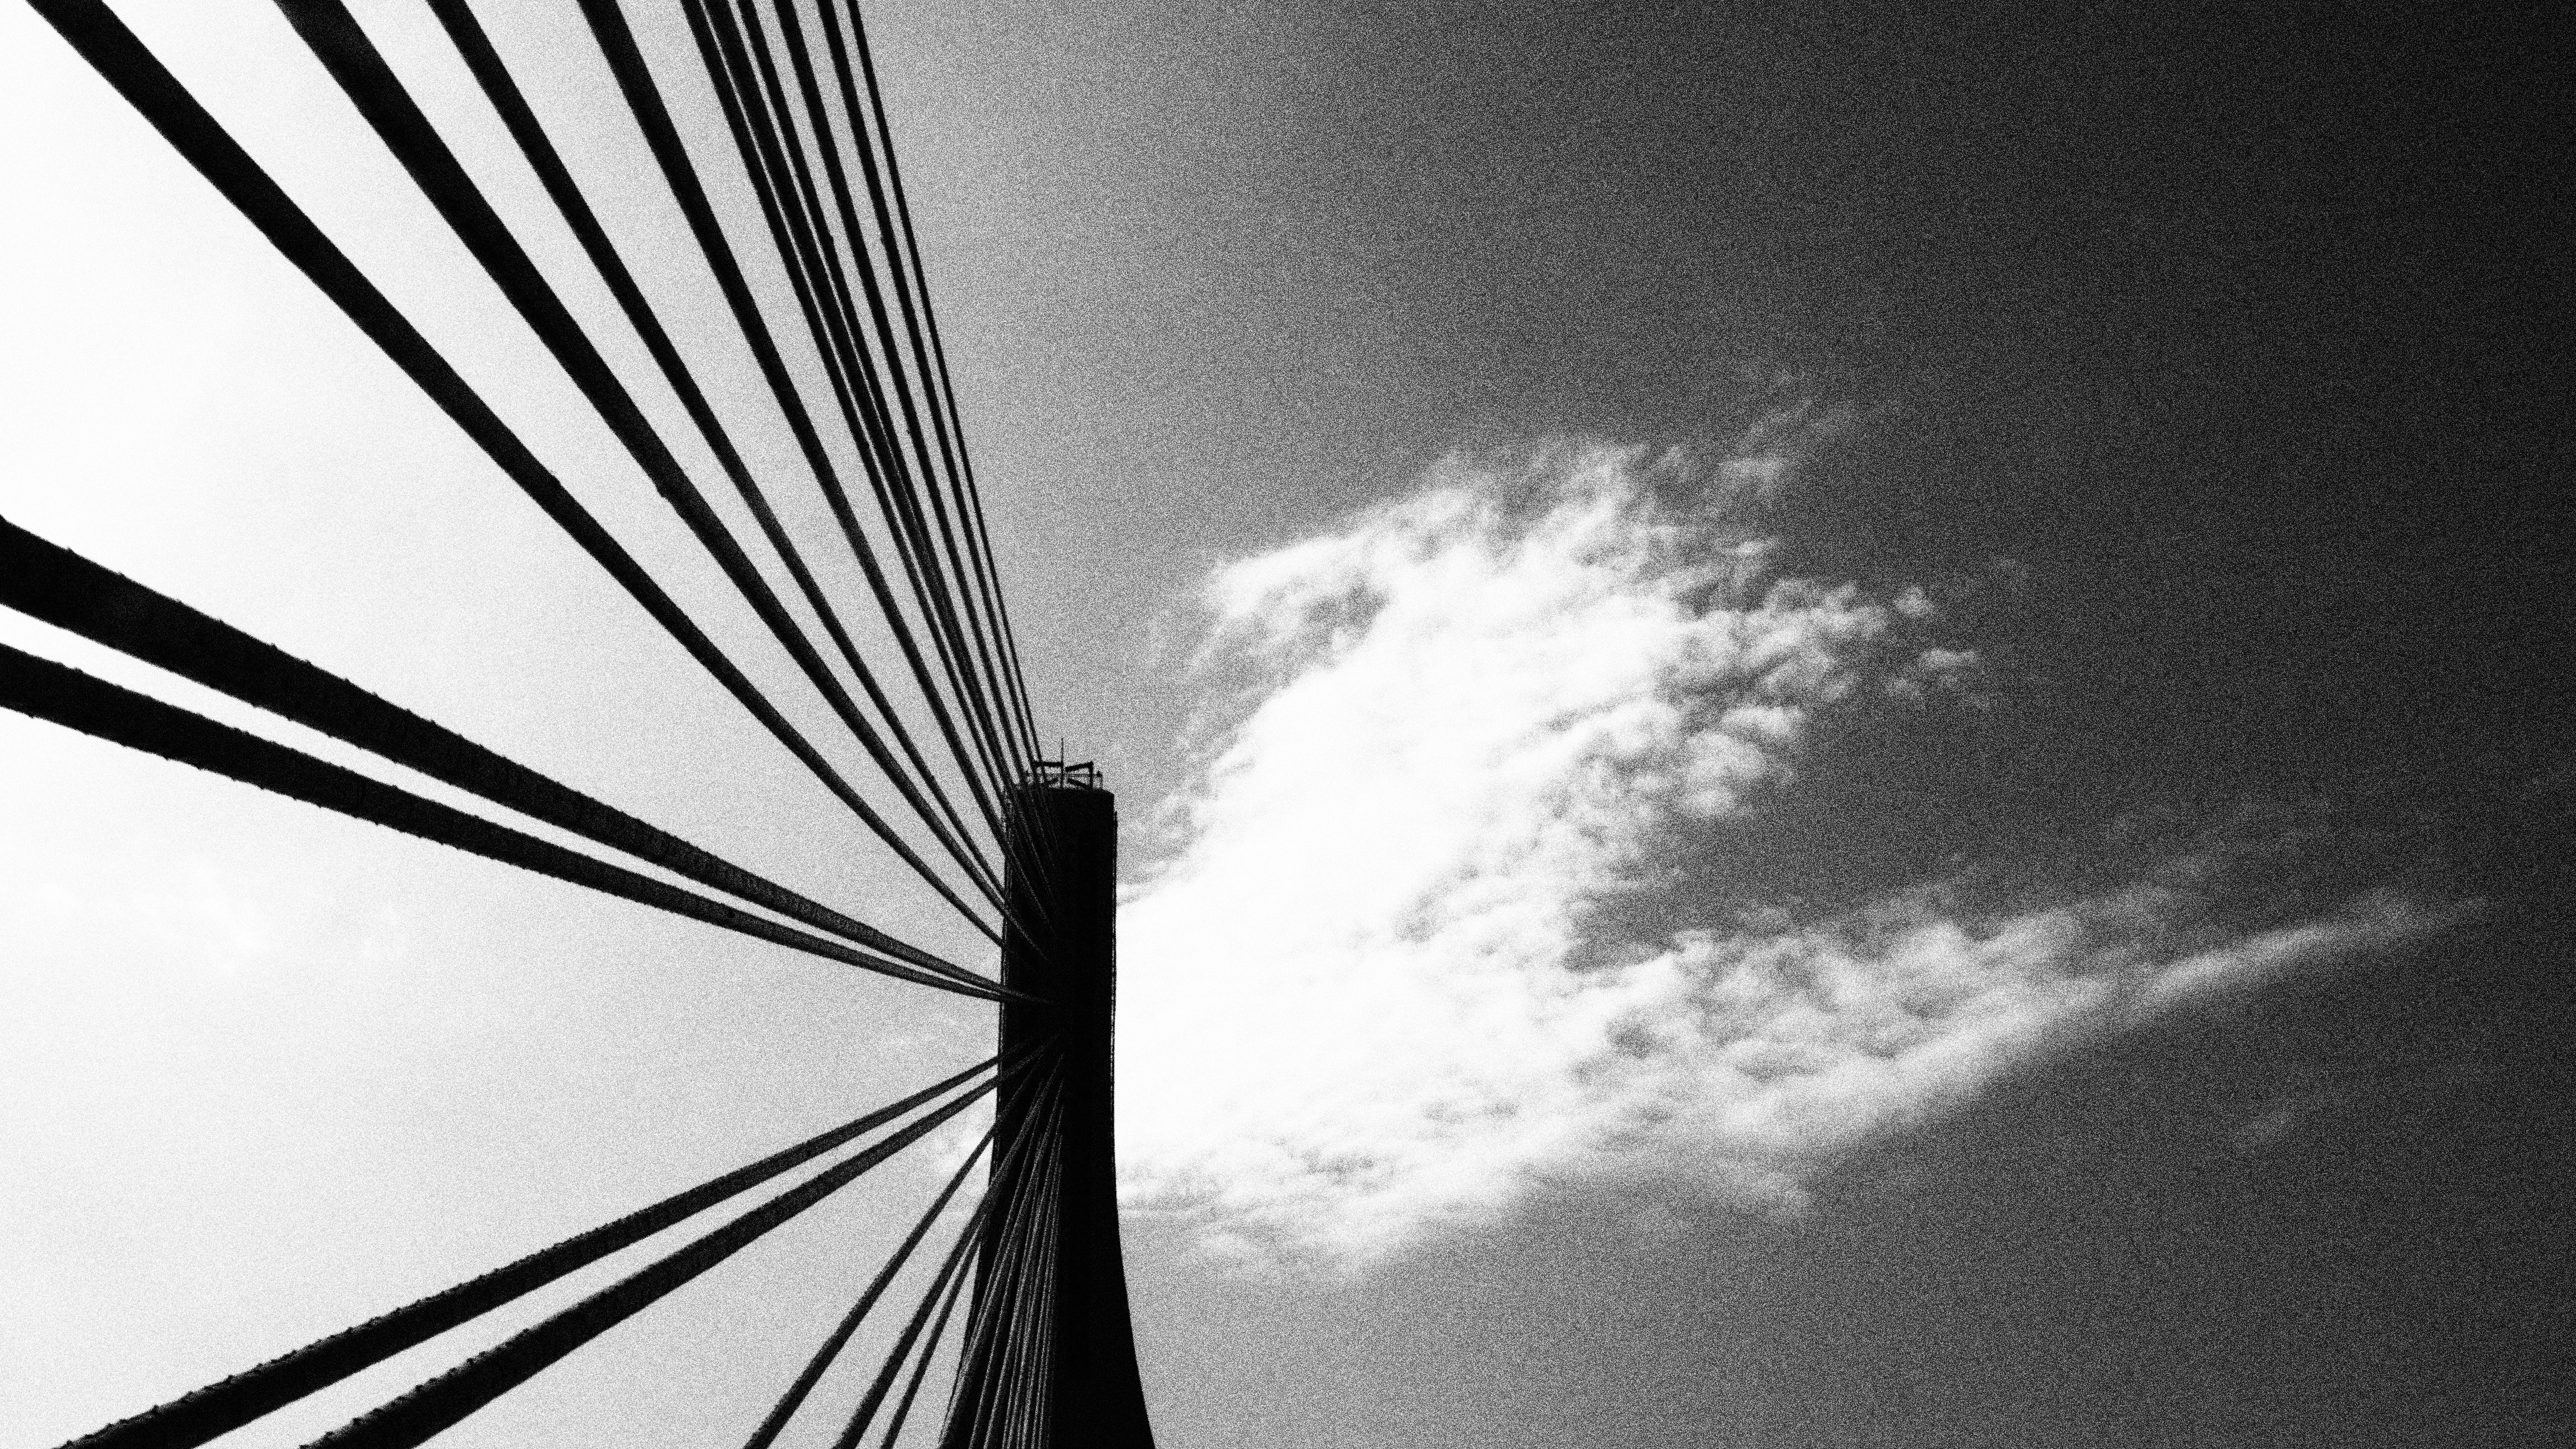
light, cloud, black and white, architecture, sky, white, bridge, photography, sunlight, atmosphere, skyscraper, steel, suspension bridge, line, darkness, black, monochrome, symmetry, shape, monochrome photography, atmosphere of earth